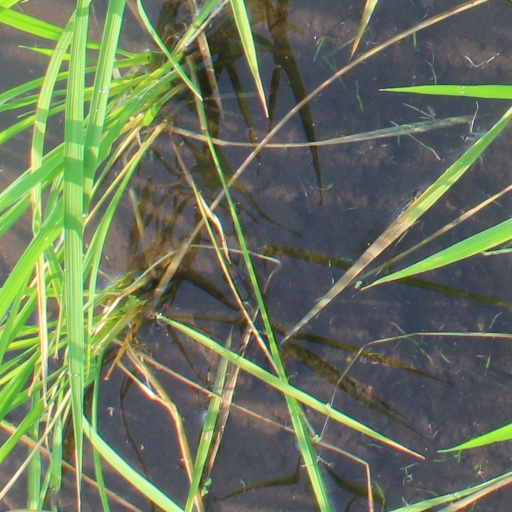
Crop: rice